Old State House (Little Rock, Arkansas)

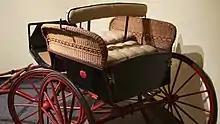
Childs play carriage artifact

The building served as a state capitol until the new capitol building was constructed in 1912. For a time it was used as a medical school. Afterwards, it served as an Arkansas war memorial and was used as an office building for federal and state agencies, as well as a meeting place for patriotic organizations. In 1947 the General Assembly approved acts designating the State House as a museum. The front entrance was the site of President Bill Clinton's presidential campaign announcement on October 3, 1991, and the site of his election night celebrations in both of his campaigns for the presidency on November 3, 1992, and November 5, 1996, respectively. The building underwent major renovation in 1996, and it was designated a National Historic Landmark in 1997. The building continues to serve as a museum with exhibits related to Arkansas history and culture. Permanent collections include battle flags, the inaugural gowns of the First Ladies of Arkansas, art pottery, and African-American quilts. Special exhibits are staged periodically as well.